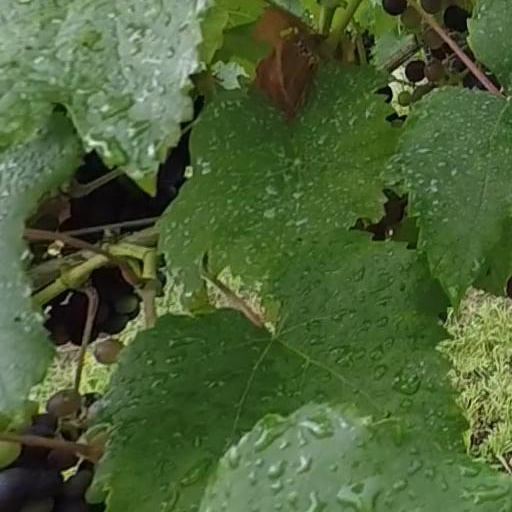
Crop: grape